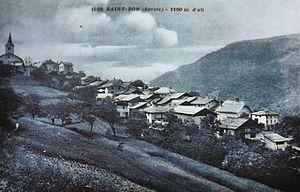
Photographie de du village de Saint-Bon (Savoie), après l'annexion de la Savoie à la France de 1860.
Saint-Bon-Tarentaise, parfois écrite sous la forme Saint-Bon-Courchevel, est une ancienne commune française située dans le département de la Savoie, en région Auvergne-Rhône-Alpes. Le 1ᵉʳ janvier 2017, elle fusionne avec La Perrière pour former la commune nouvelle de Courchevel.